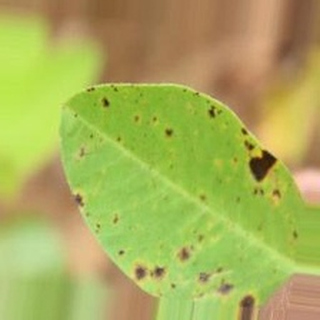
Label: groundnut_late_leaf_spot